List of birds of Lakshadweep

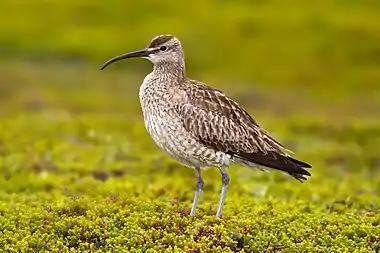
Eurasian whimbrel

Pigeons and doves are stout-bodied birds with short necks and short slender bills with a fleshy cere.